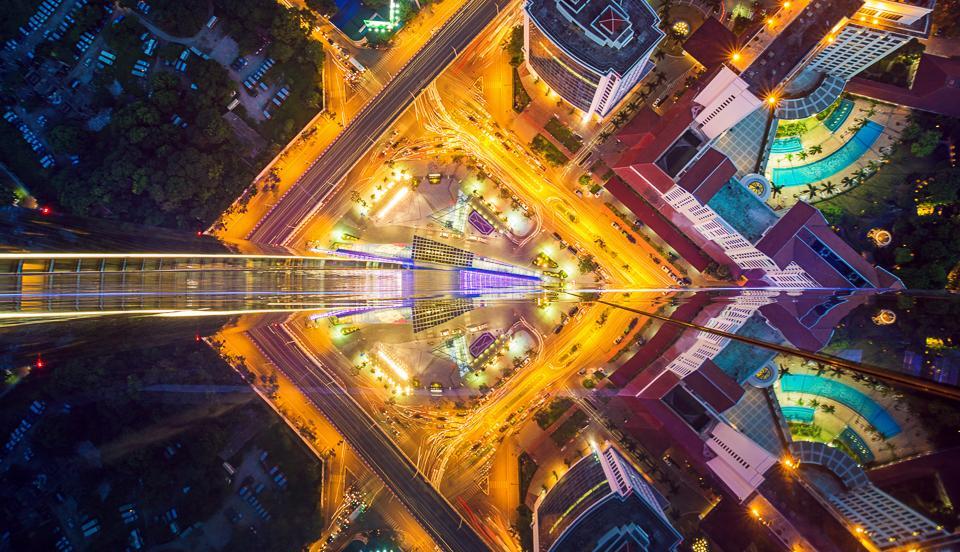
đây là hình ảnh nhìn từ trên cao của một thành phố